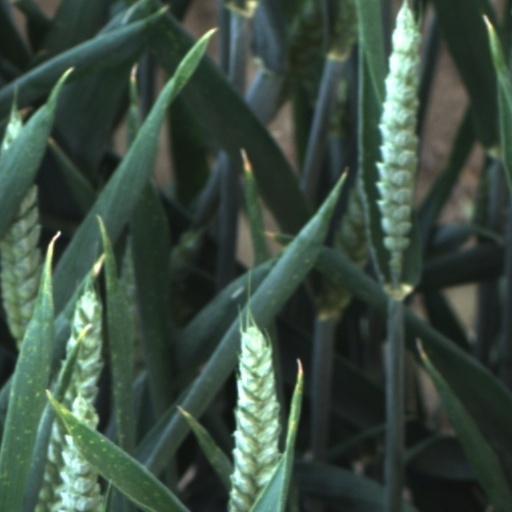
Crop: wheat